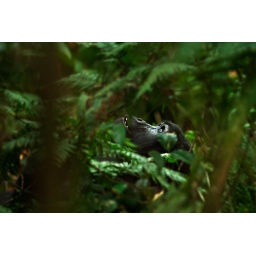
A mountain gorilla in thick foliage looks to the sky in Bwindi National Park in Uganda.